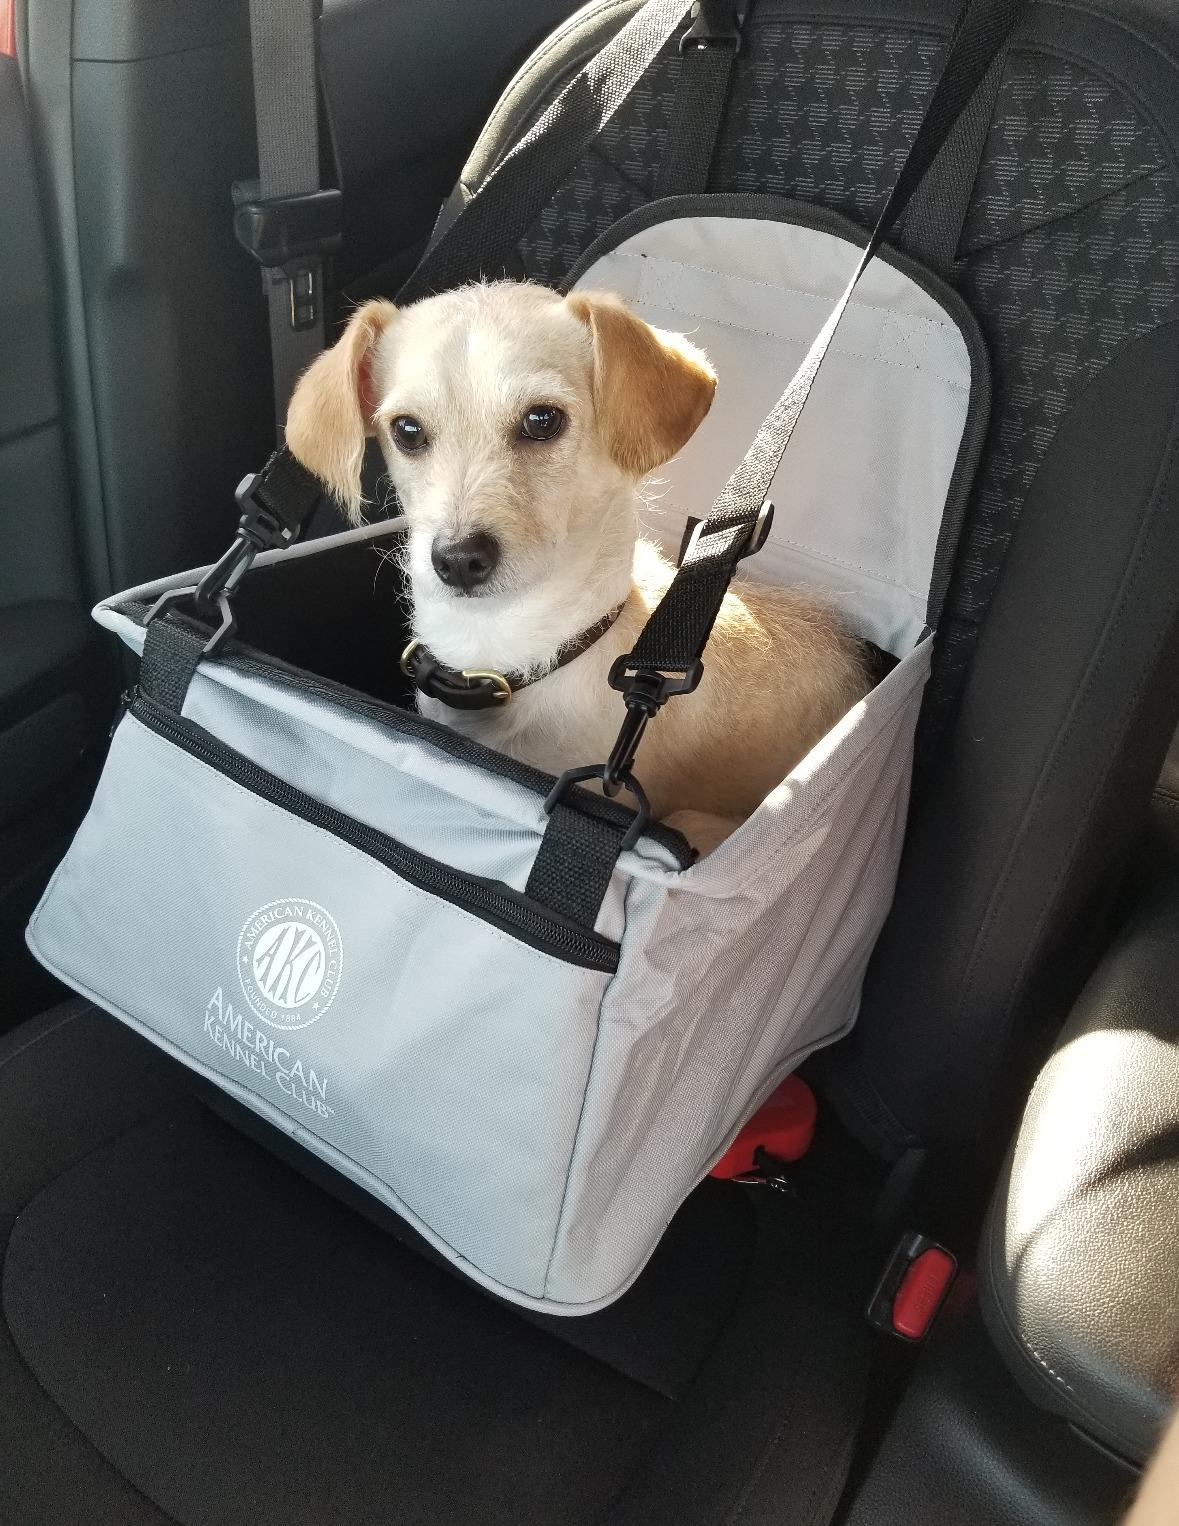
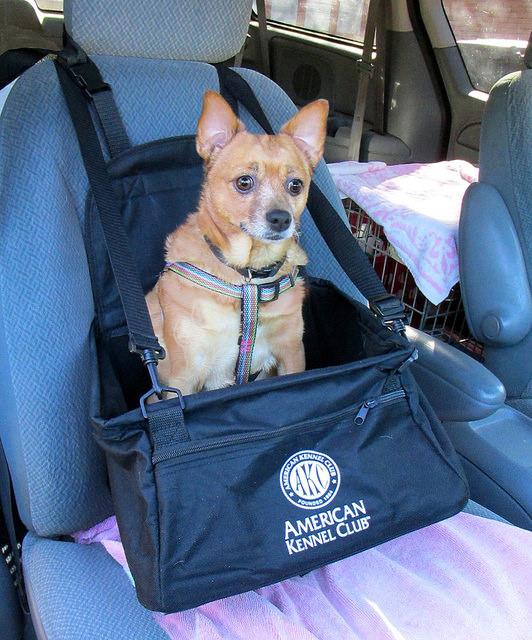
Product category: items_kennel
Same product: no